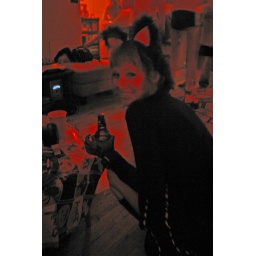
Halloween Party 2008 at Allison Eaton's apartment in Long Beach,CA. The kitty cat girl is Lyndz!!